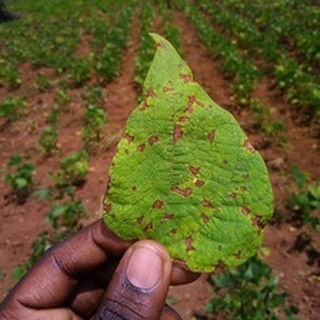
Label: bean_angular_leaf_spot